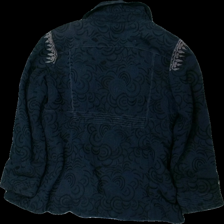
View: back
Type: Outerwear
Category: Ladies
Brand: Noa Noa Mellan
Brand text on label: Mads Nörgaard
Colors: Blue, Beige
Material: 78% cotton, 22% viscose
Pattern: Other
Cut: Regular
Size: M
Season: All
Stains: Minor
Damage: faded collar
Damage location: top center
Price range: 50-100
Recommended usage: Export
Comment: Faded collar